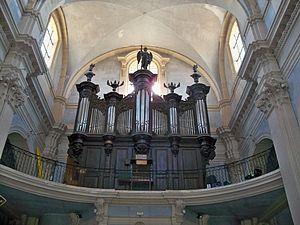
Orgue de Notre Dame de l'Assomption de Lambesc, Bouches du Rhône, France
Lambesc est une commune française, située dans le département des Bouches-du-Rhône en région Provence-Alpes-Côte d'Azur.